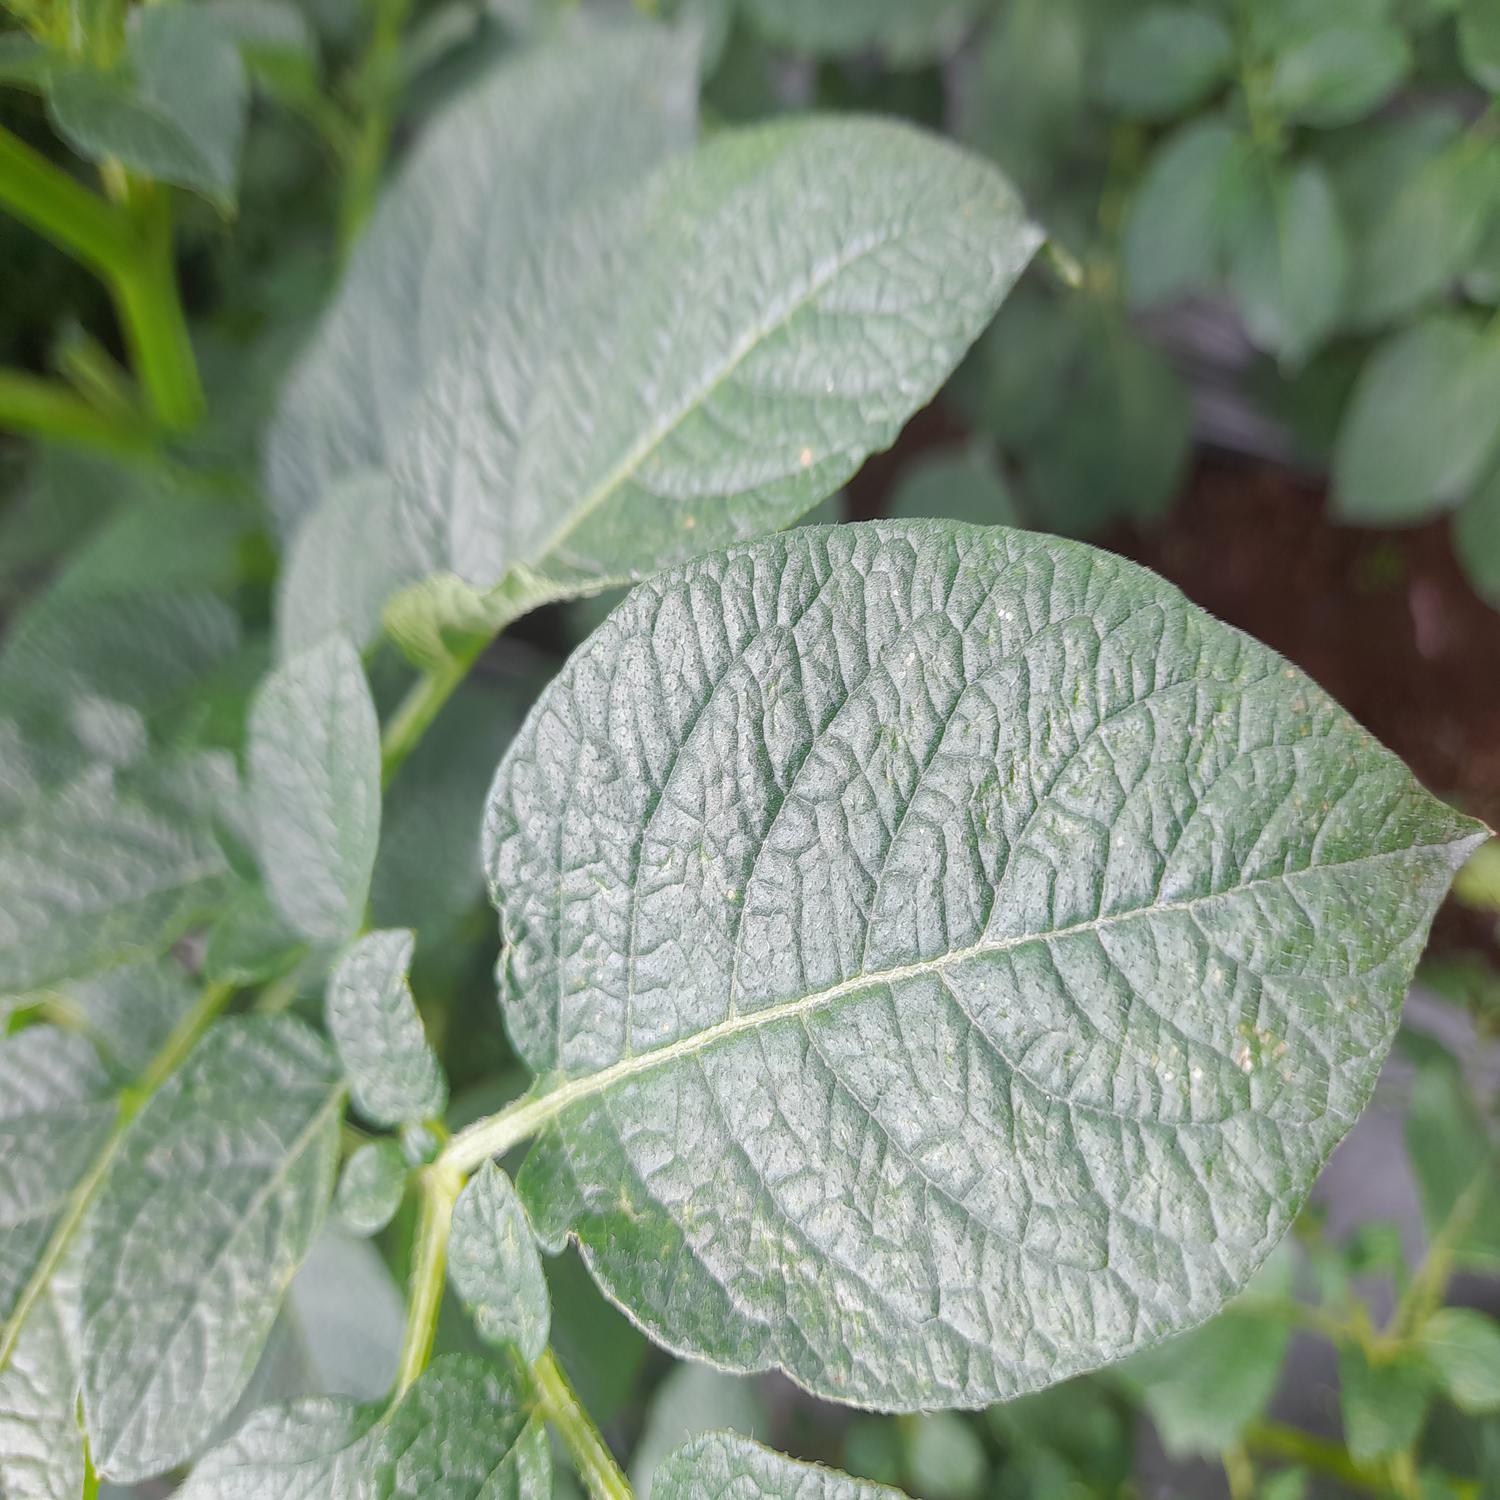
Etiqueta: Sana